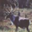
Label: deer